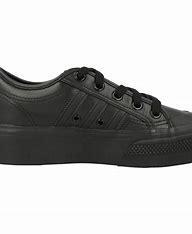
Brand: Adidas
Model: Nizza